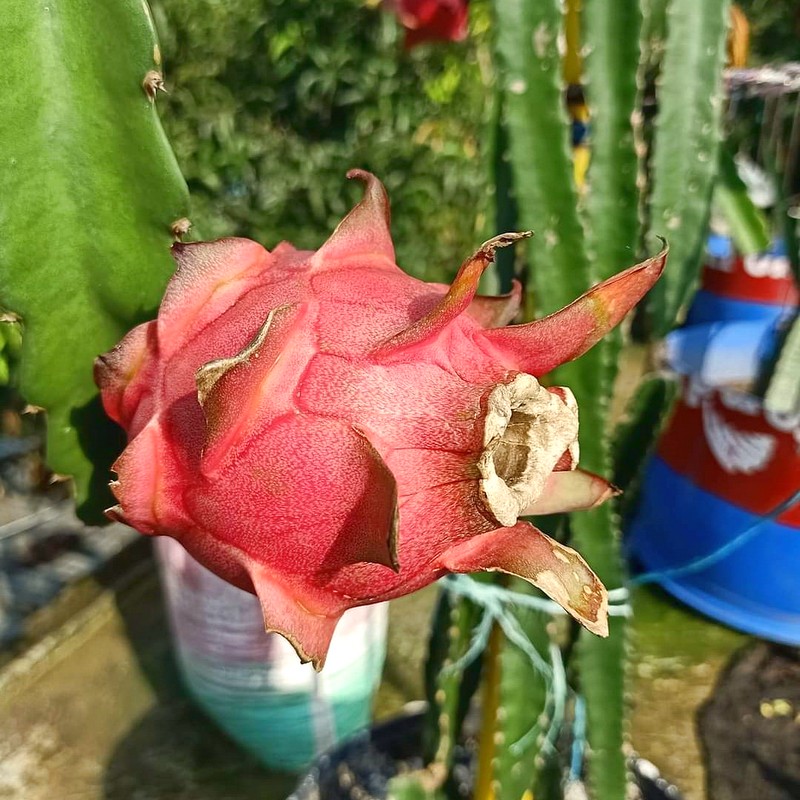
Label: Mature Dragon Fruit